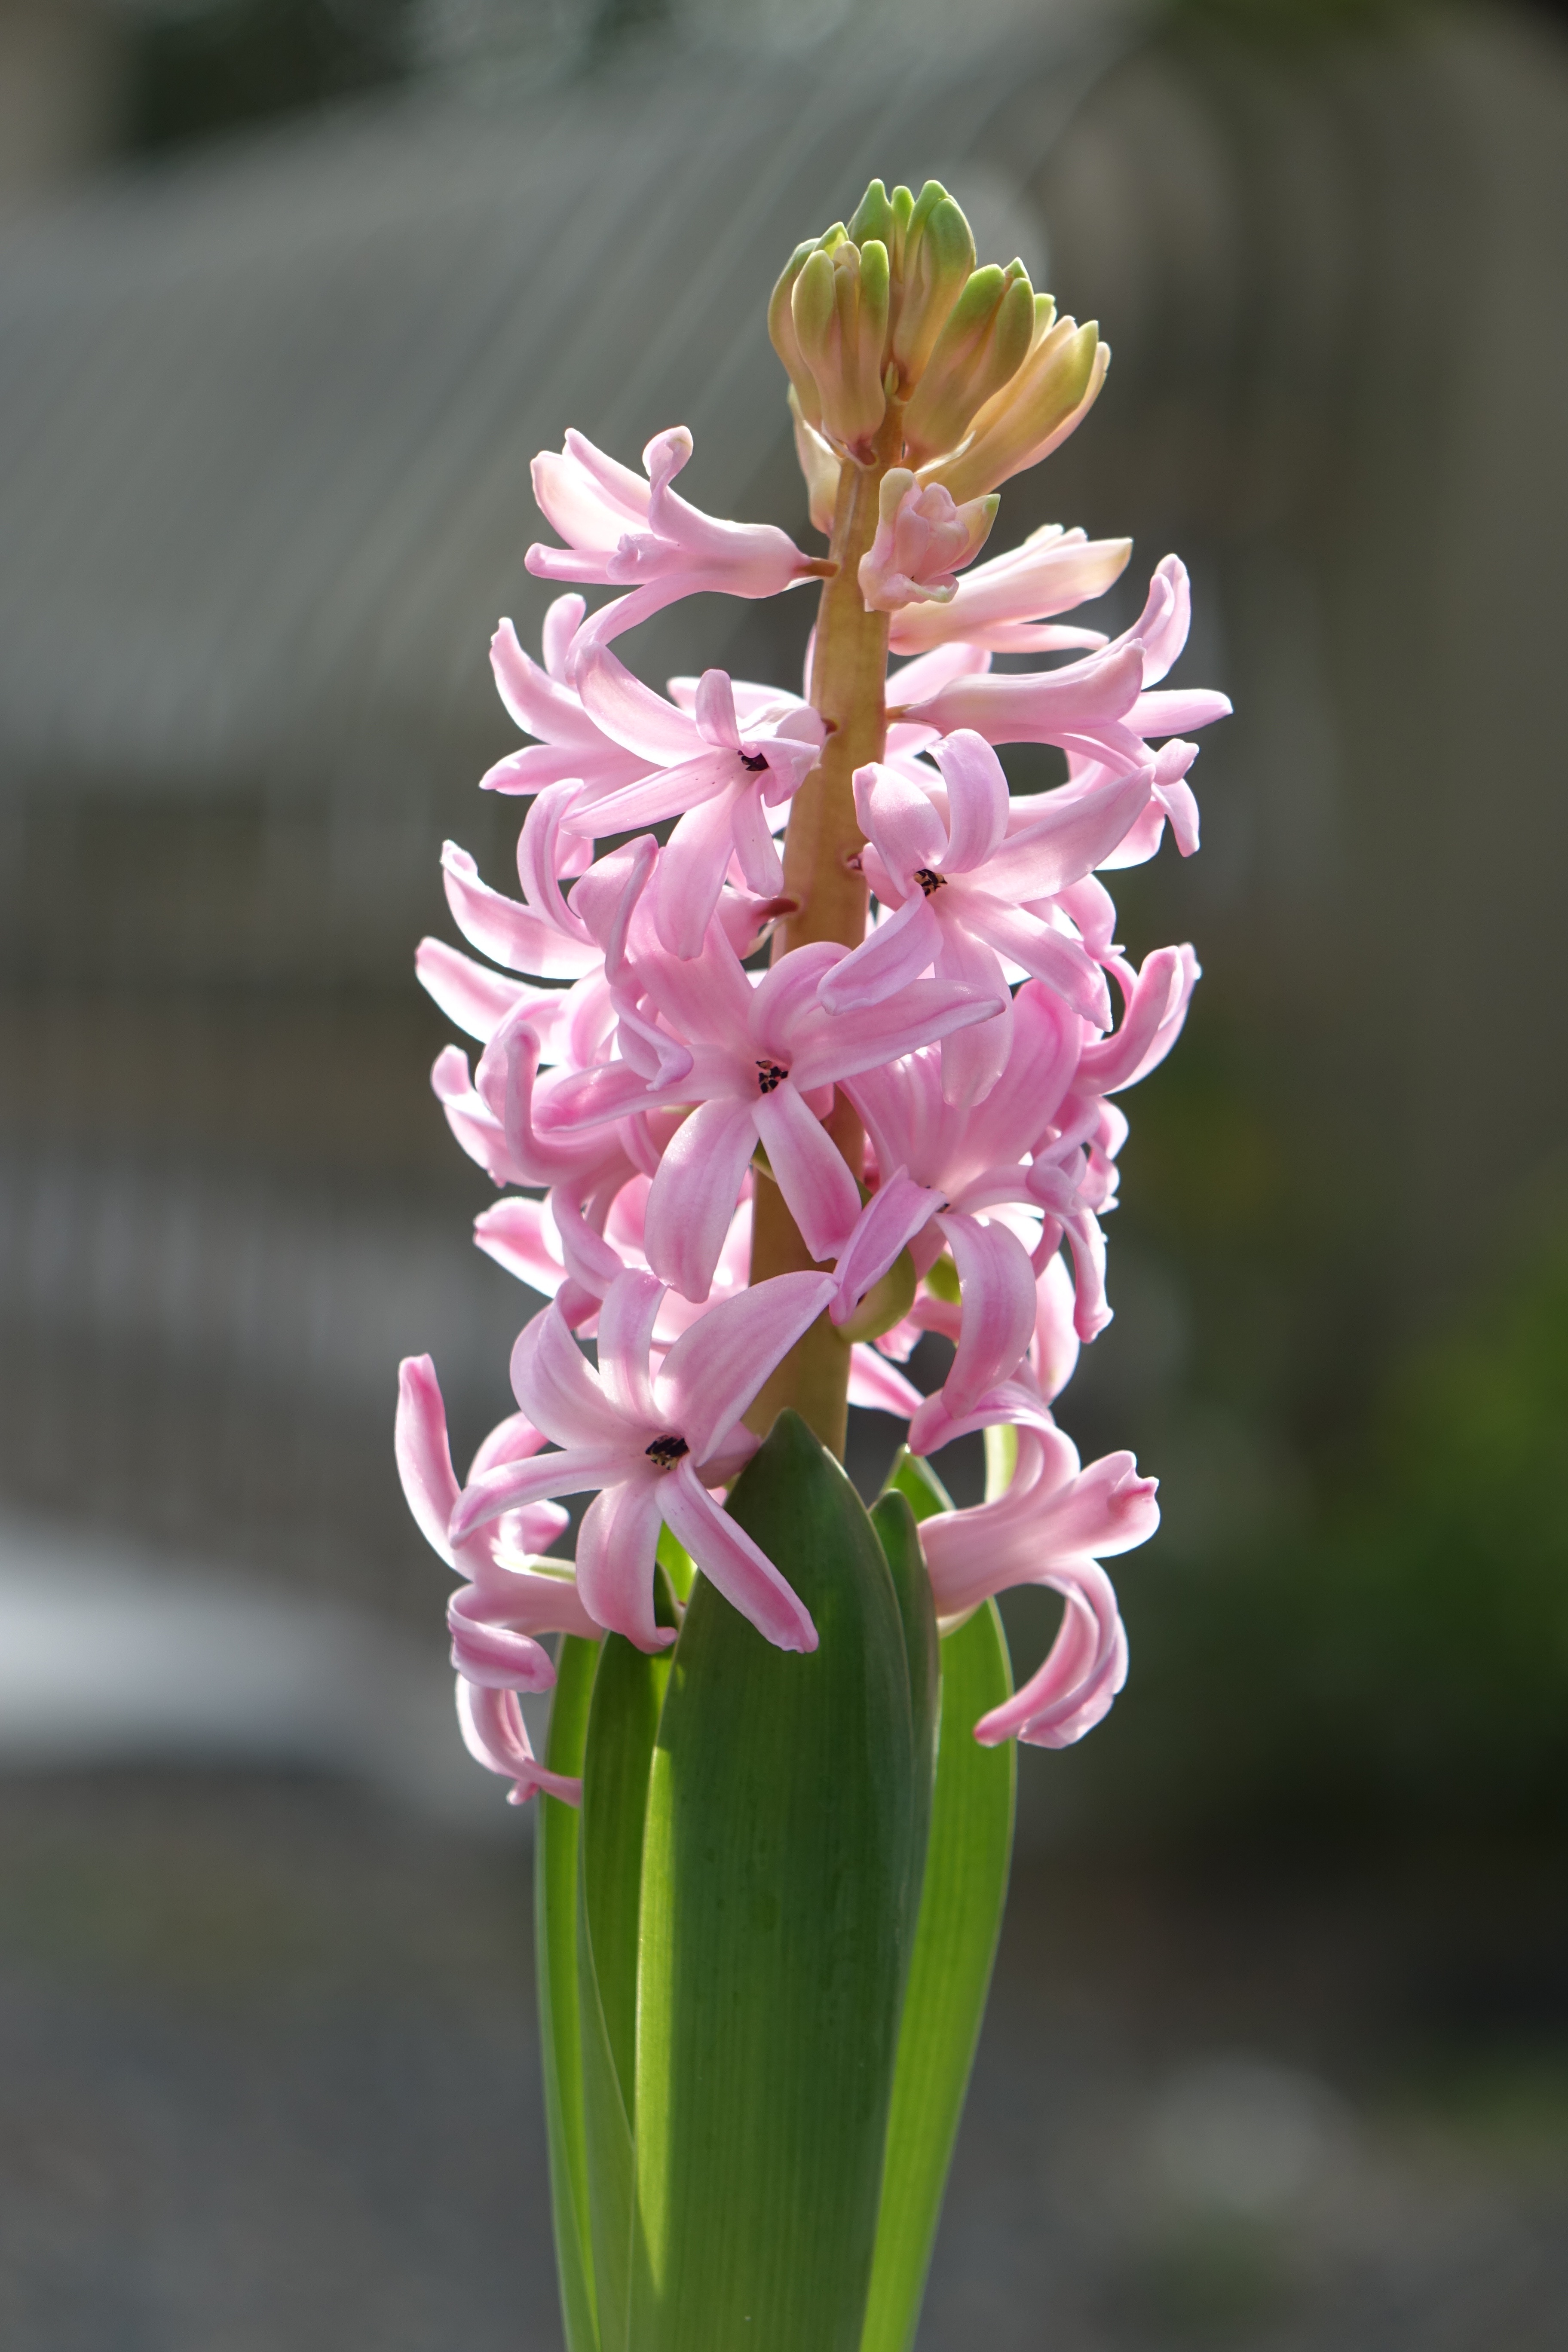
blossom, plant, sunshine, flower, botany, pink, flora, orchid, hyacinth, macro photography, flowering plant, flower bulbs, plant stem, land plant, wind nobuko